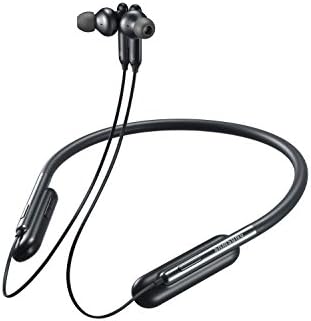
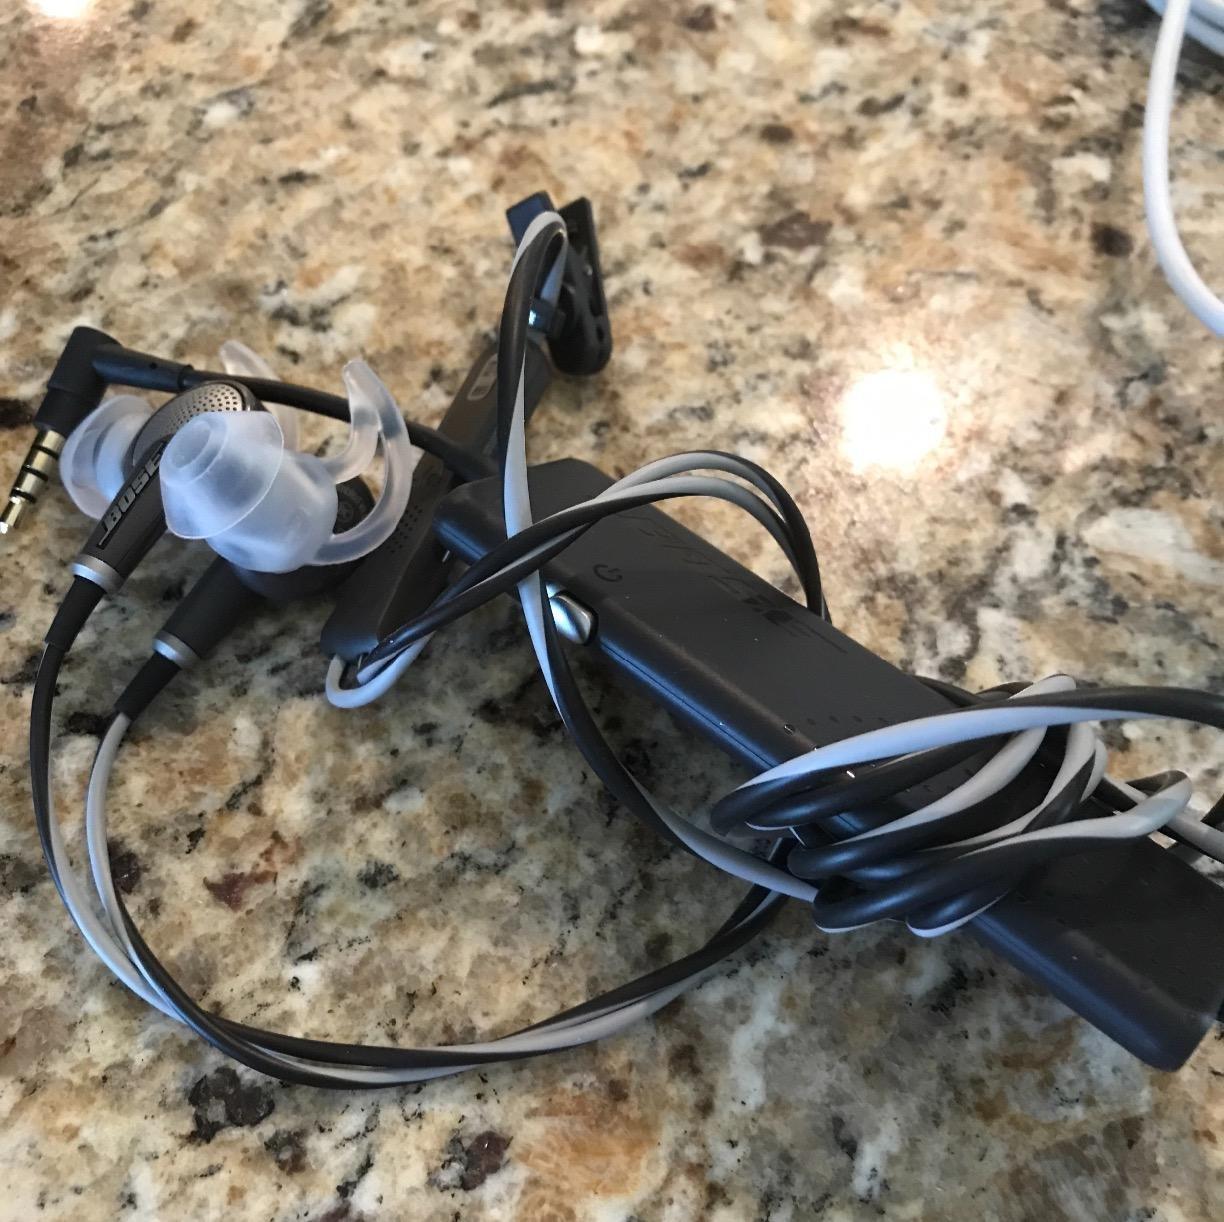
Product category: headphones
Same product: no